One (U2 song)

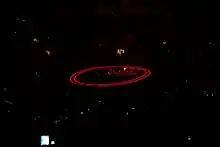
Cellphones open as "One" is performed on the Vertigo Tour, Madison Square Garden, 14 October 2005.

"One" made its live debut on 29 February 1992 in Lakeland, Florida on the opening night of the Zoo TV Tour, and it was played at every subsequent show on U2's concert tours until the first show of the Innocence + Experience Tour in Vancouver, where it was not played for the first time in its history. However, the song returned for the following concert, when it was used as the show closer. Zoo TV performances were accompanied by footage from the second music video being displayed on the stage's video screens, with David Wojnarowicz's "Falling Buffalo" photograph appearing at the end of the song.